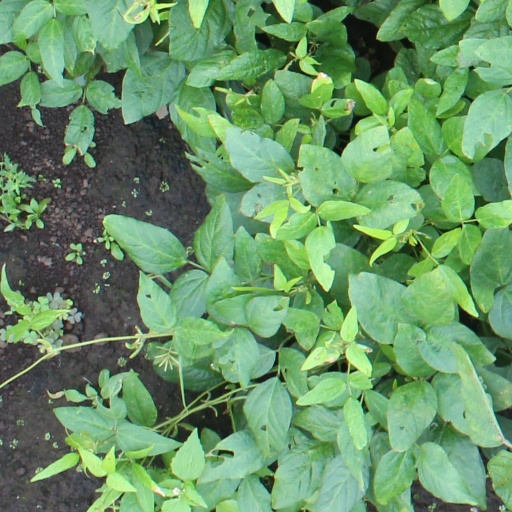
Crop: soybean